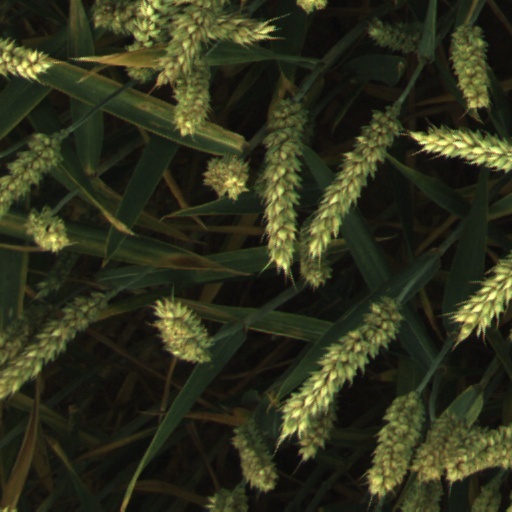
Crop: wheat